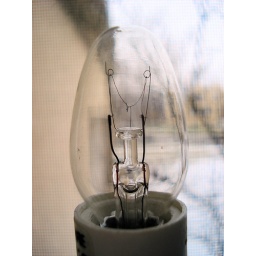
A light bulb in a window candle ... loved the lines ...